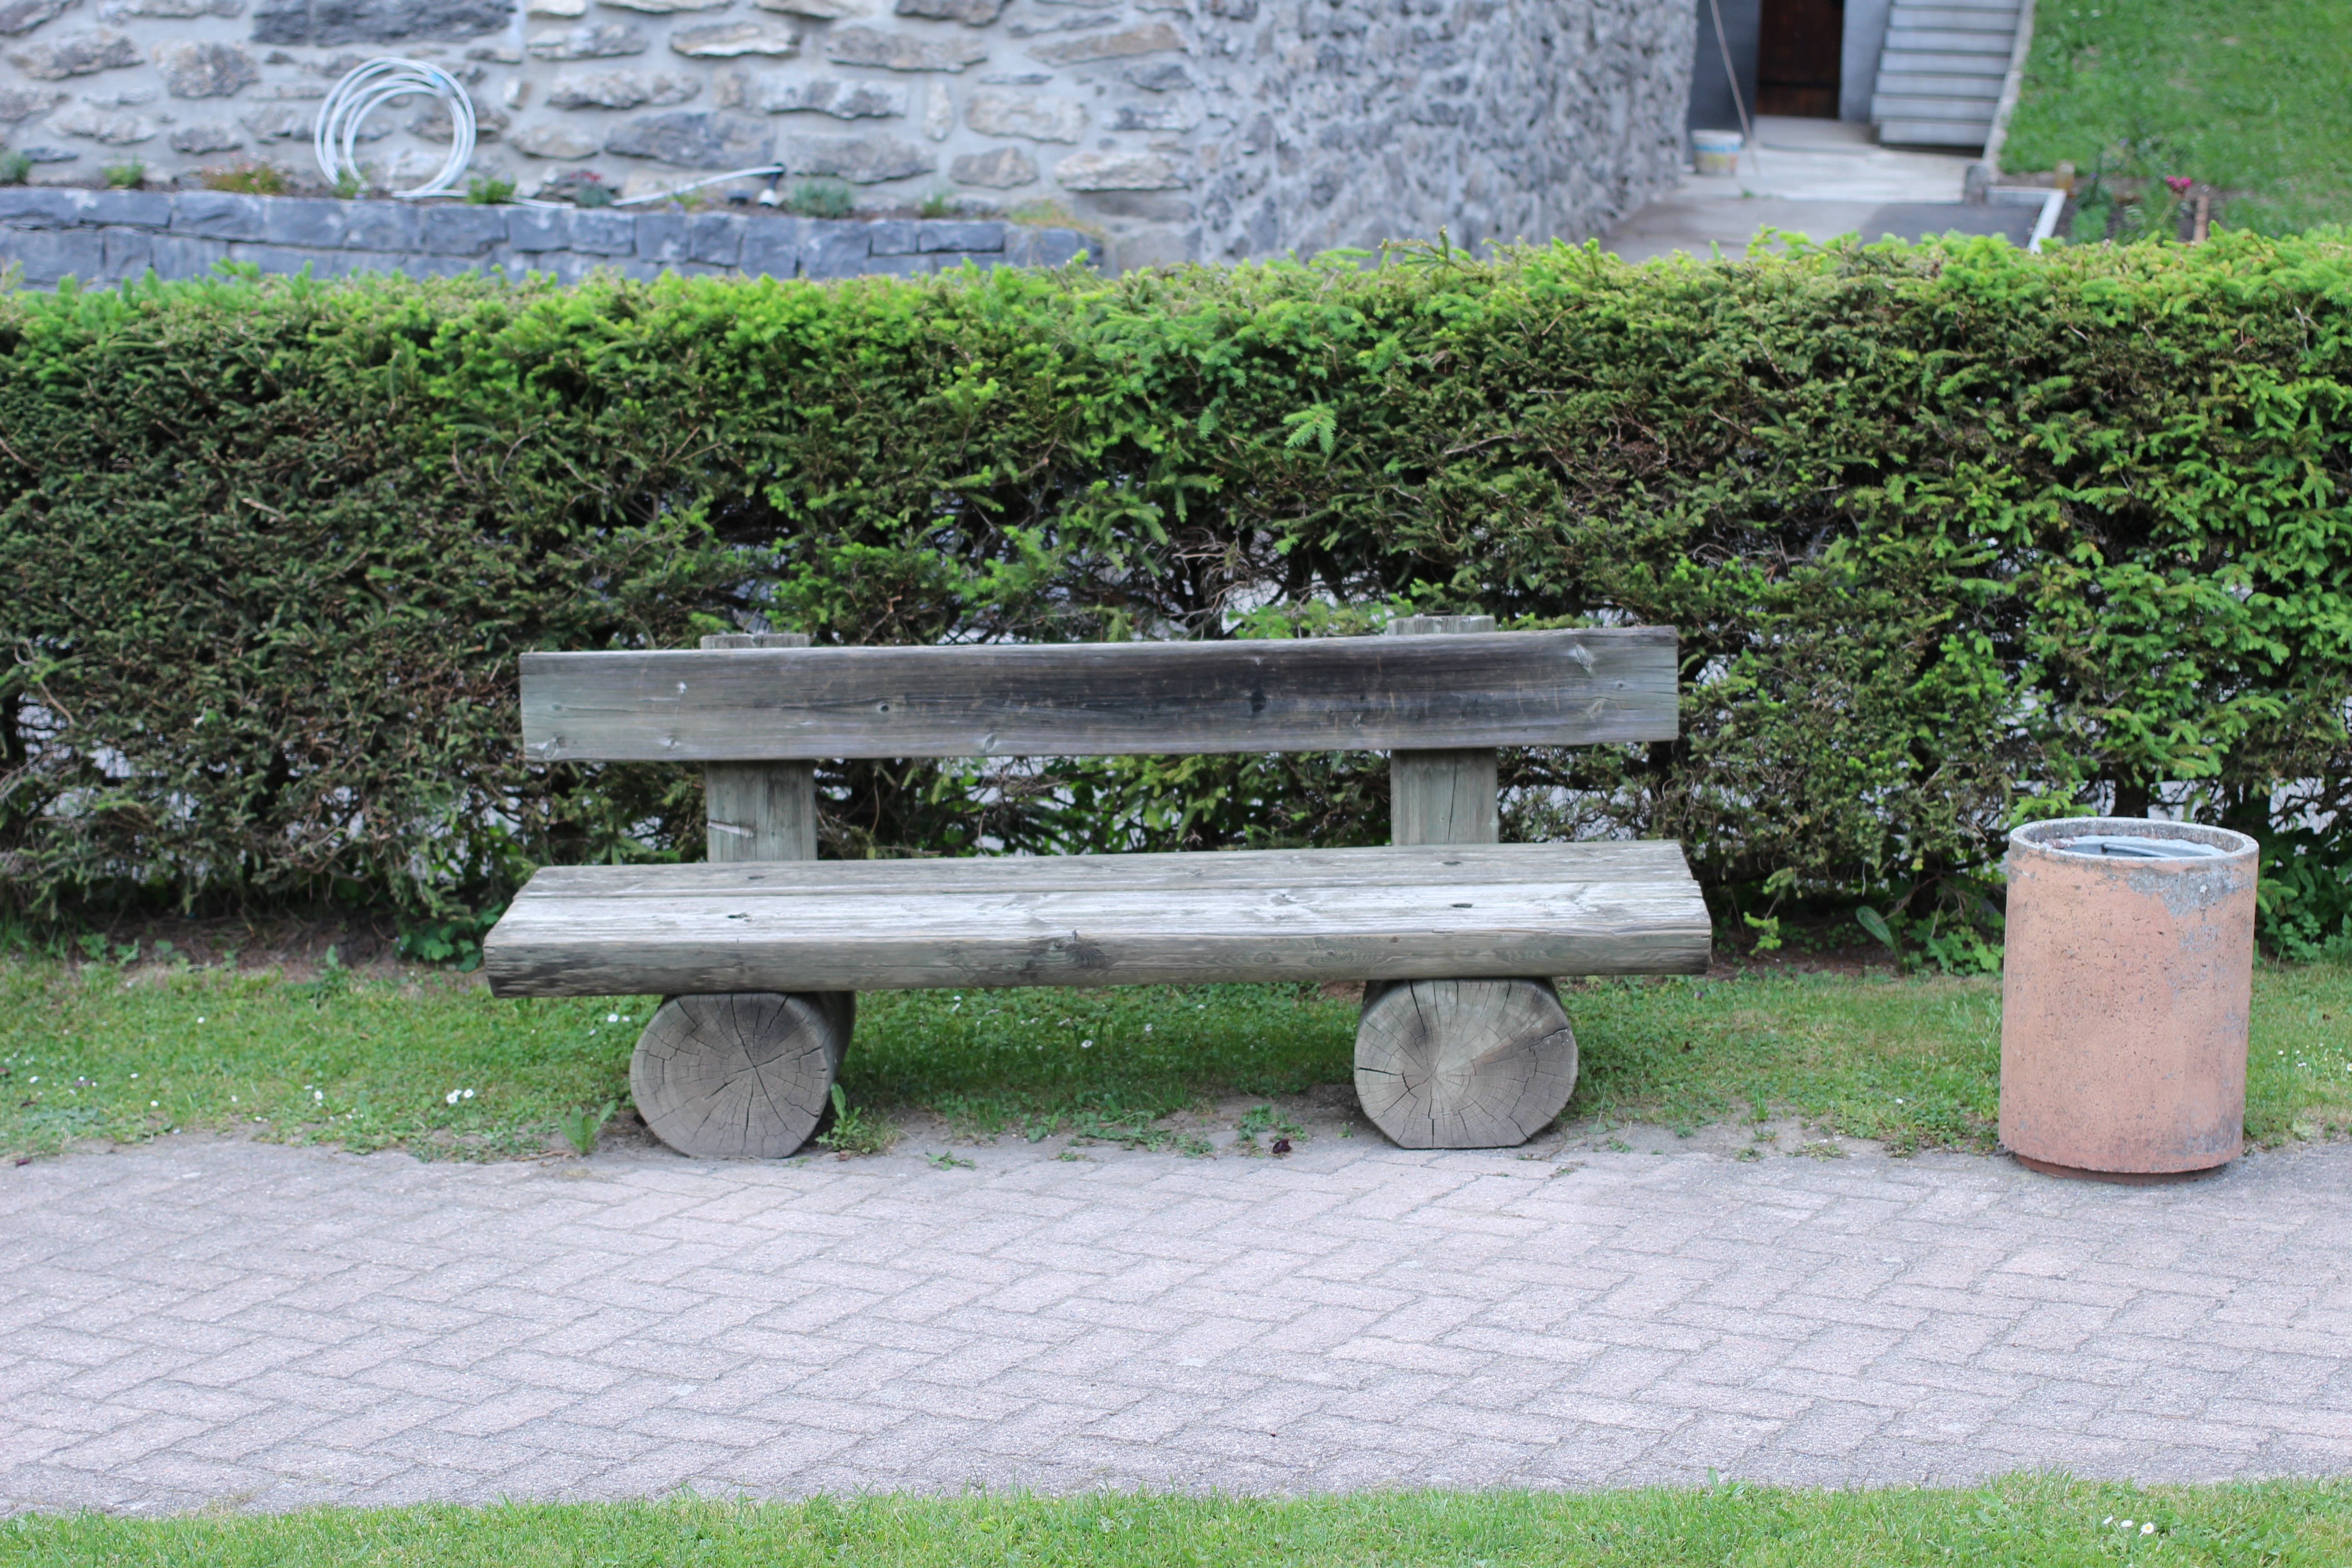
nature, grass, bench, lawn, park, backyard, furniture, garden, grave, memorial, shrub, yard, landscape architect